Catherine Parr

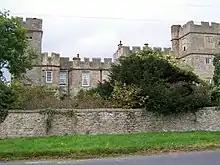
Snape Castle in North Yorkshire

Latimer was a supporter of the Catholic Church and had opposed the King's first annulment, his subsequent marriage to Anne Boleyn, and the religious consequences. In October 1536, during the Lincolnshire Rising, Catholic rebels appeared before the Latimers' home, threatening violence if Latimer did not join their efforts to reinstate the links between England and Rome. Catherine watched as her husband was dragged away. Between October 1536 and April 1537, Catherine lived alone in fear with her step-children, struggling to survive. It is probable that, in these uncertain times, Catherine's strong reaction against the rebellion strengthened her adherence to the reformed Church of England. In January 1537, during the uprising known as the Pilgrimage of Grace, Catherine and her step-children were held hostage at Snape Castle in North Yorkshire. The rebels ransacked the house and sent word to Lord Latimer, who was returning from London, that if he did not return immediately they would kill his family. When Latimer returned to the castle, he managed to talk the rebels into releasing his family and leaving, but the aftermath was taxing on the whole family.